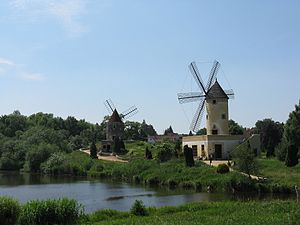
Det internationale møllemuseum i Gifhorn / Tysk hestemølle / Den skotske vindmølle
Det Internationale Vindmølle- og Vandmøllemuseum i Gifhorn, Niedersachsen, Tyskland er et frilandsmuseum med nogle for europæiske forhold enestående attraktioner. På museets ca. 16 hektar store frilandsareal befinder der sig 15 bygningsværker, der enten er originale eller nøjagtige kopier af møller fra 12 forskellige lande. Hver enkelt mølles omgivelser er udformet som typiske for oprindelseslandets topografi. I tilknytning til møllerne er der forskellige for mølleriet typiske genstande. Hovedbygningen indeholder bl.a. ca. 50 nøjagtige modeller af forskellige mølletyper fra det meste af verden.